Eloisa to Abelard

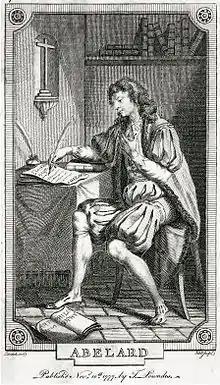
Abelard neglecting his philosophical studies to write to Eloisa, designed by Edward Edwards (London 1777)

Over and above such direct imitations, Pope's poem inspired heroic epistles between other couples. Charles Augustine Lea declared on the title page that his "Eliza to Comus, an epistle" (1753) was written as an imitation. Noting its excess of redundant verbiage as compared to Pope's concise style, however, the "Monthly Review" chided the author for his indiscreet comparison. The later "Poetic epistles of Chrysostom and Marcella" (Dublin 1777) likewise described itself as "dedicated to the memory of Abelard and Eloisa". Then in 1785 the fourth edition of Seymour's imitation was accompanied by two other epistles, "Leonora to Tasso" and "Ovid to Julia".